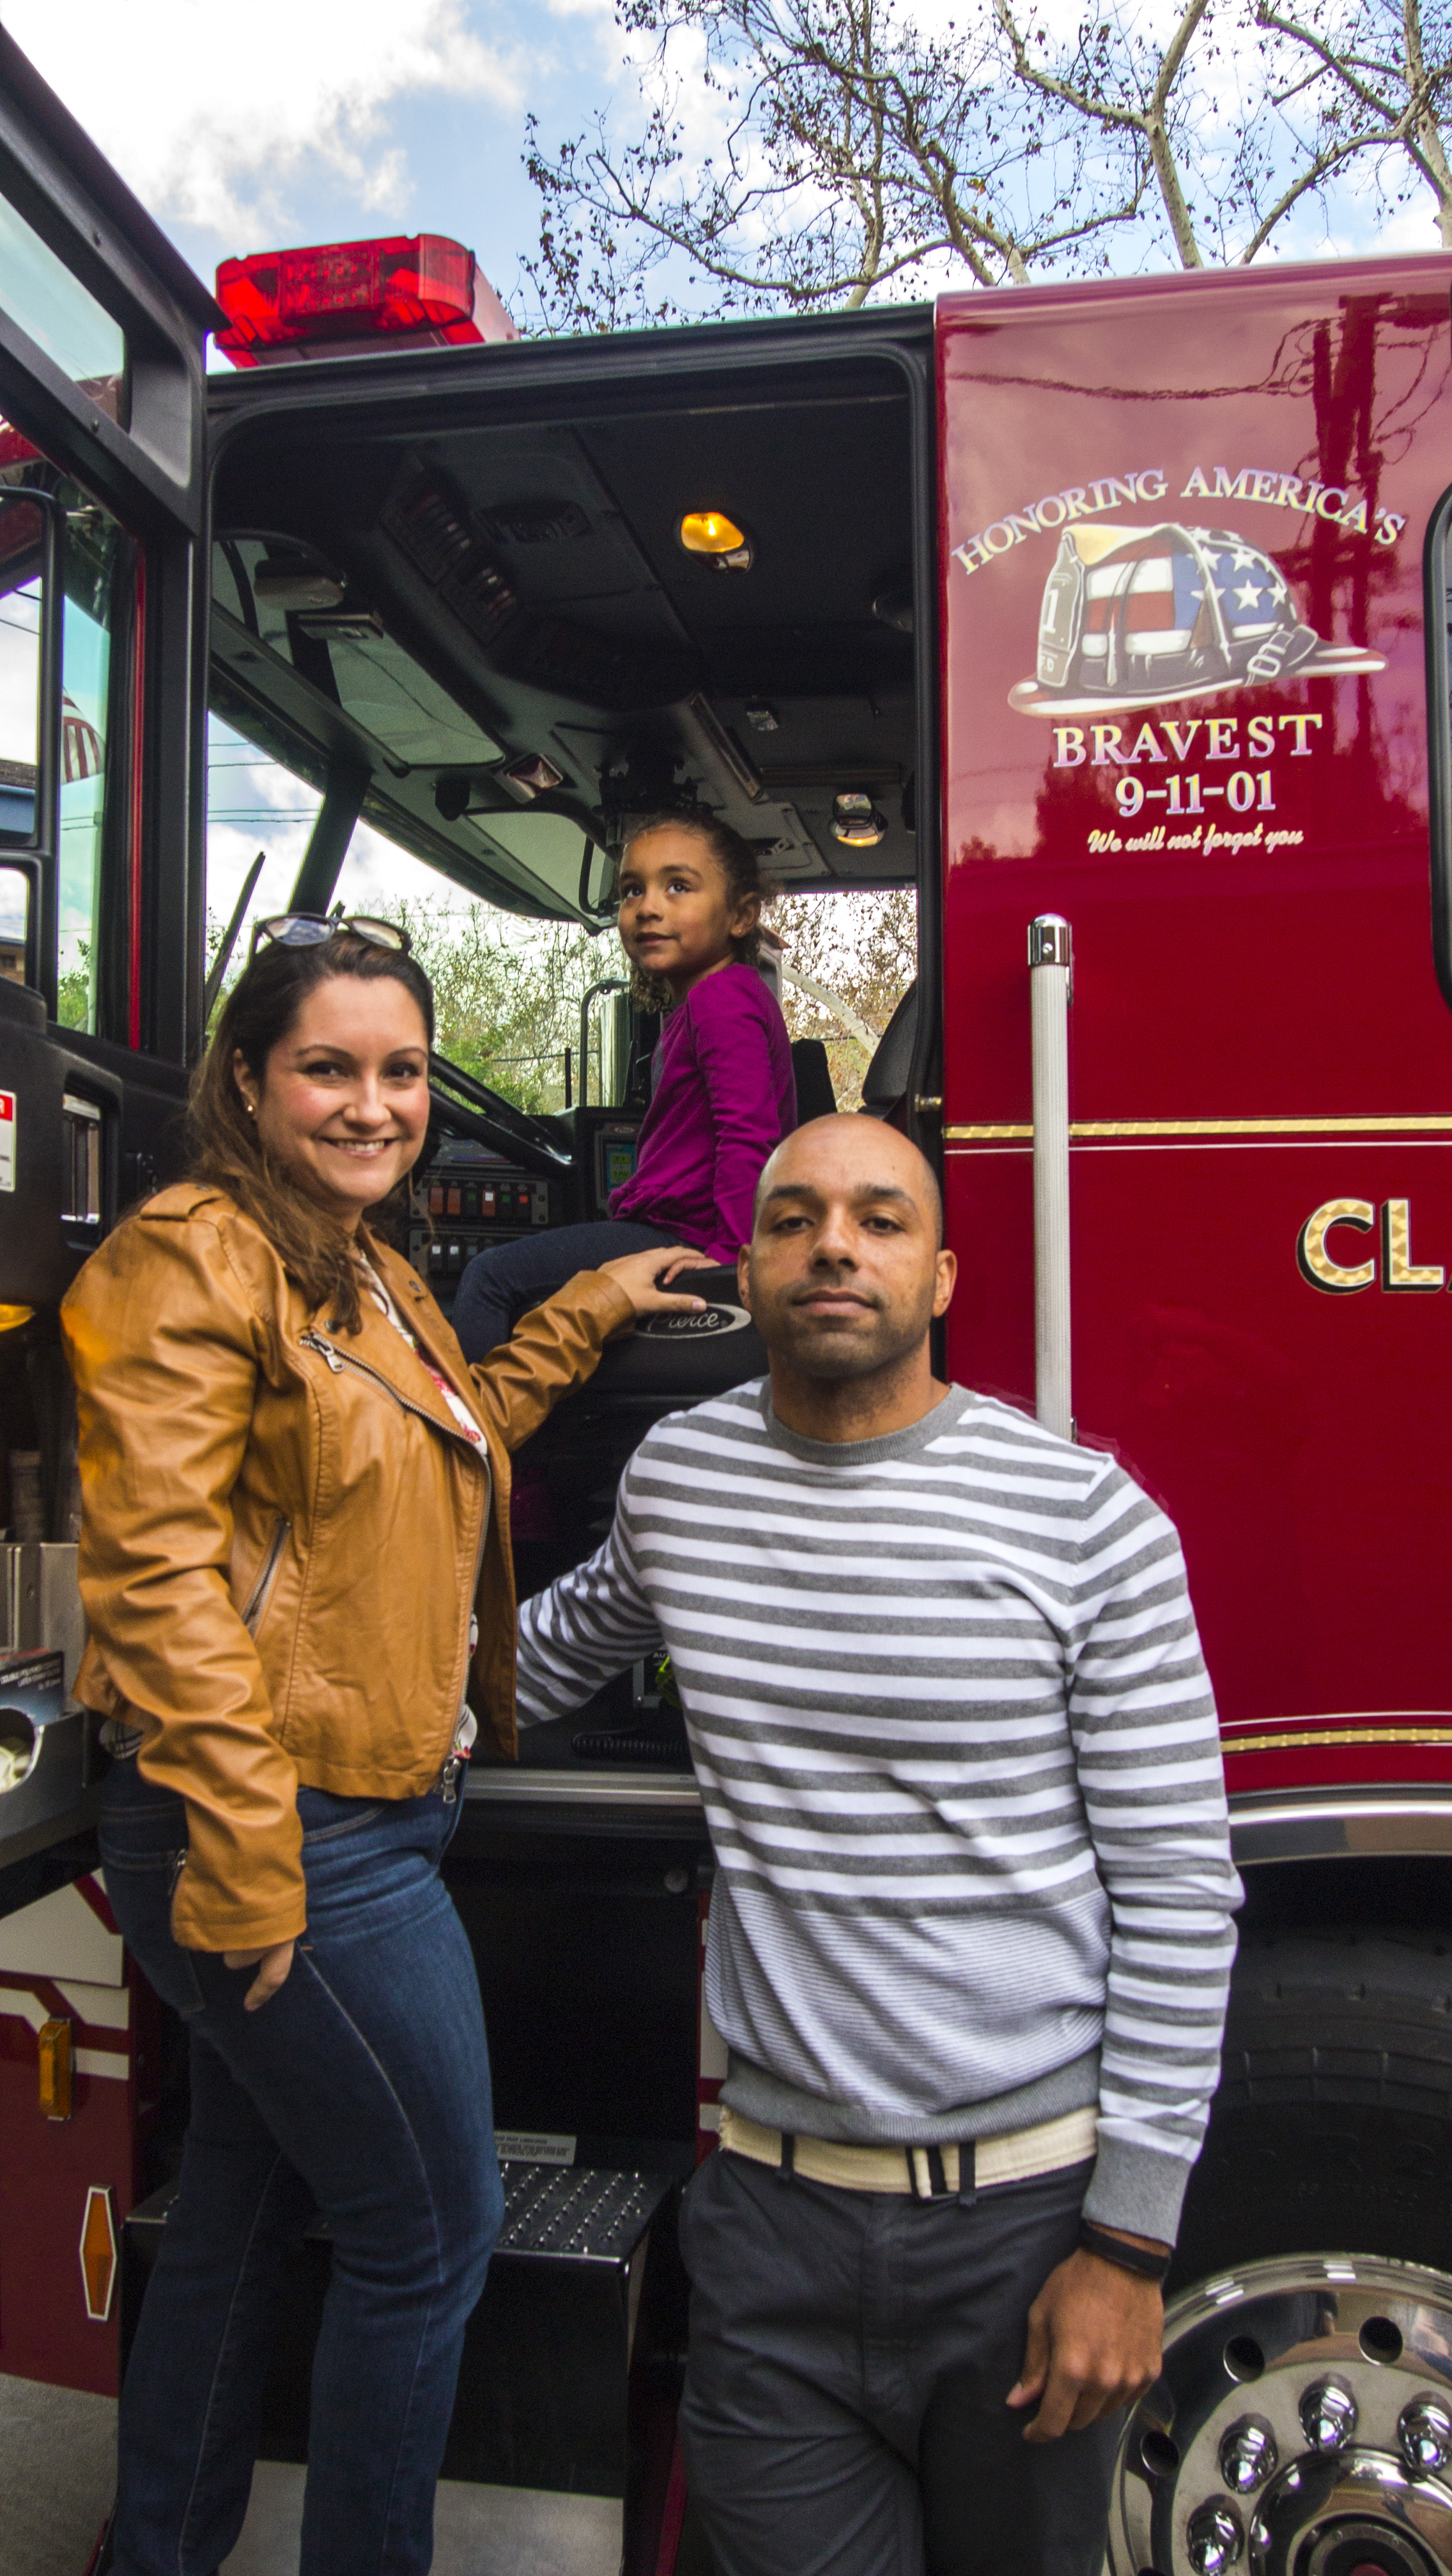
man, transport, truck, vehicle, station, fire, captain, california, public transport, family, creativecommons, fun, engine, learning, ca, visit, glendale, fireman, rescue